Diwangi Ne Had Kar Di

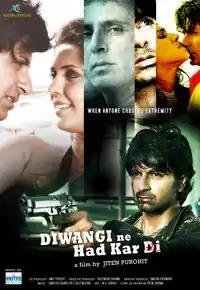

Diwangi Ne Had Kar Di is a 2010 Hindi romance film/thriller film directed by Jiten Purohit and produced by himself under the banner of "Asheema Creations". The film was released on 19 November 2010.